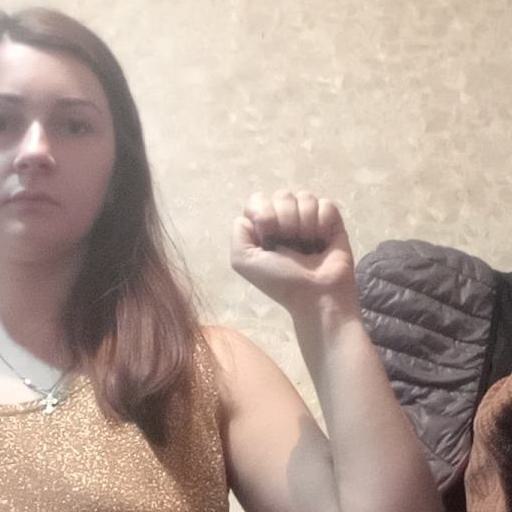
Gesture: fist